Heated tobacco product

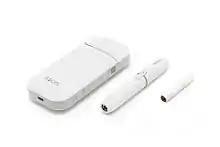
IQOS, consisting of a charger, holder, and tobacco stick.

IQOS is a non-combustible "reduced risk" smoking alternative that was introduced in June 2014 and is marketed by Philip Morris International (PMI) under the Marlboro and Parliament brands. Although it is marketed as a novel product, it is very similar to the Accord released by the same company in 1998; however, the IQOS sticks have more nicotine, more tar, and less tobacco. They are heated at a lower temperature.